Mostar Gymnasium

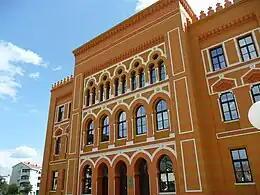
Mostar gymnasium

Mostar Gymnasium is a gymnasium in Mostar, Bosnia and Herzegovina. Formerly called "Gimnazija "Aleksa Šantić"" in honour of the eponymous poet, it is nowadays popularly referred to as "Stara gimnazija" (The Old Gymnasium).